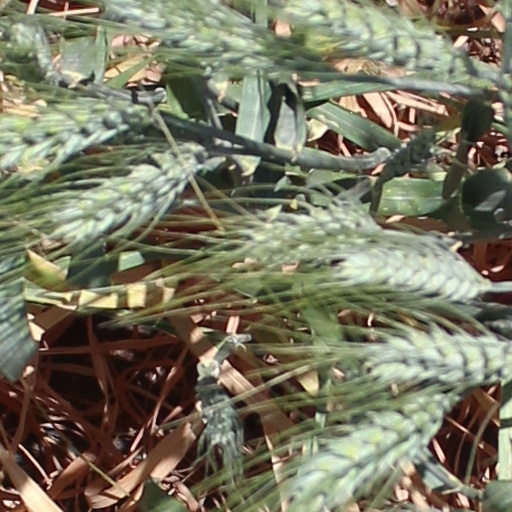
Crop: wheat